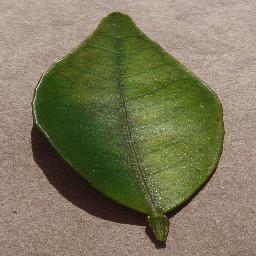
Label: Orange___Haunglongbing_(Citrus_greening)